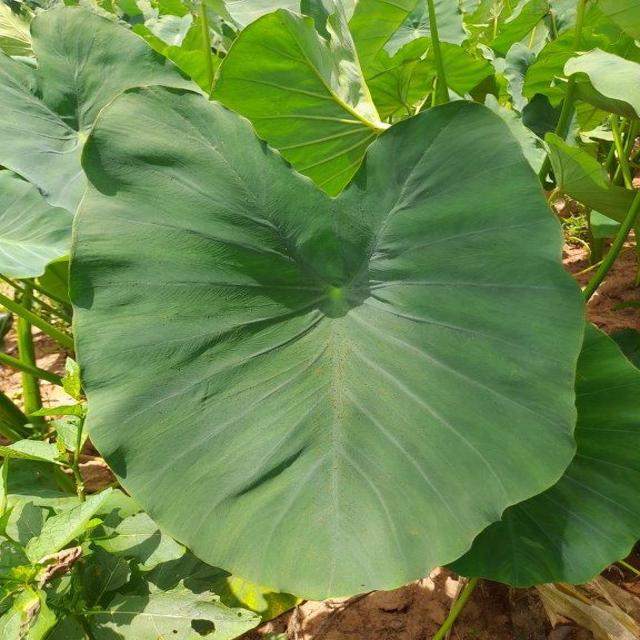
Label: Healthy